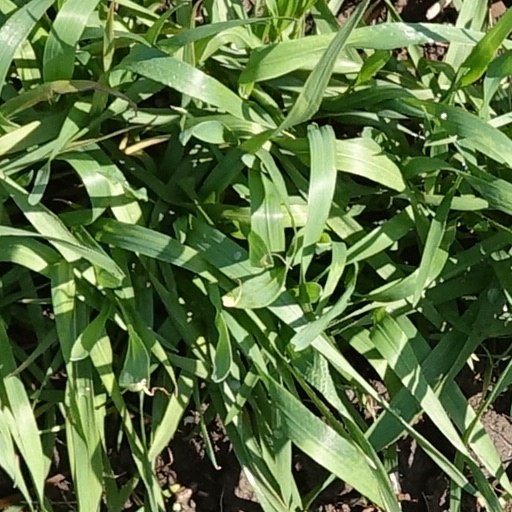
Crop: wheat